Birgit Keil

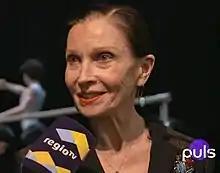
Keil interviewed by Regio TV Stuttgart in 2017

Birgit Keil (born 22 September 1944) is a German ballet dancer. She was prima ballerina of the Stuttgart Ballet and was internationally known as "The German Ballerina", She has been teaching at the Hochschule für Musik und Darstellende Kunst Mannheim and directing the ballet ensemble of the Badisches Staatstheater Karlsruhe.